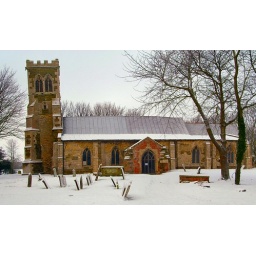
Taken in the snow 22nd December,Love the leaning tower and the red brick around the doorway.